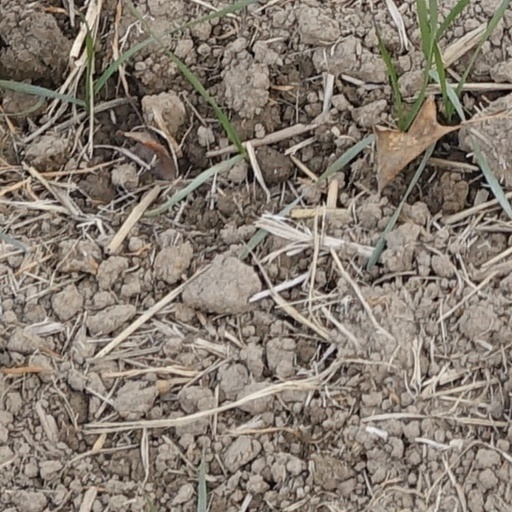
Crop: wheat